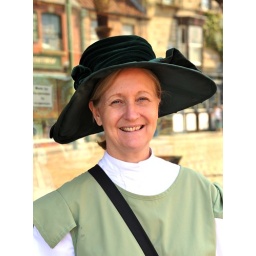
Lady store assistant poses on the main street with the shops reflected in the window behind her